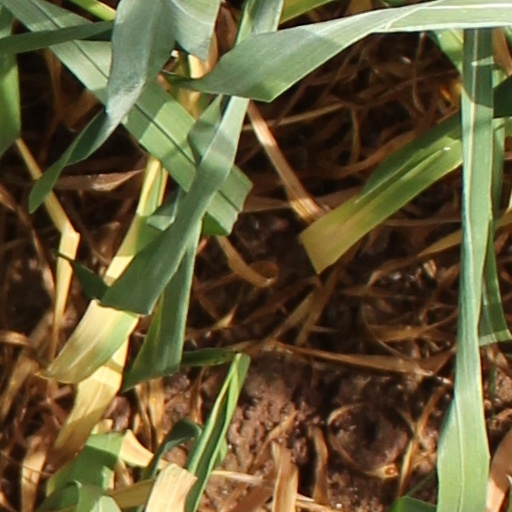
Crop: wheat